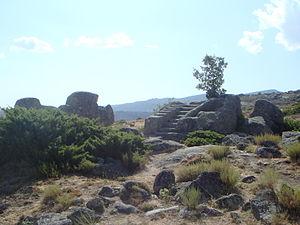
Le Castro de Ulaca est un site archéologique de peuplement vetton situé à Villaviciosa, dans la Province d'Ávila, en Castille-et-León. Ulaca est le plus grand des castros vetton.